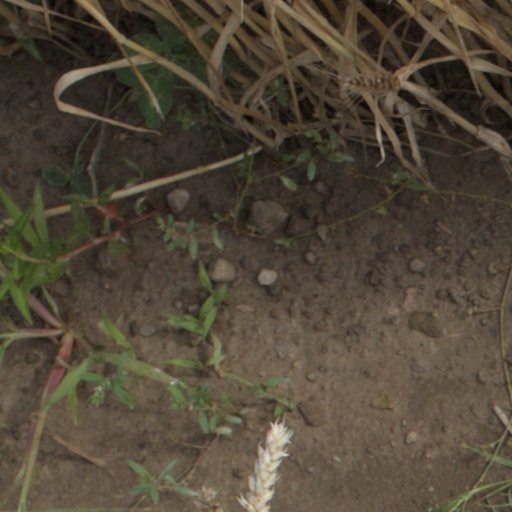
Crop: wheat